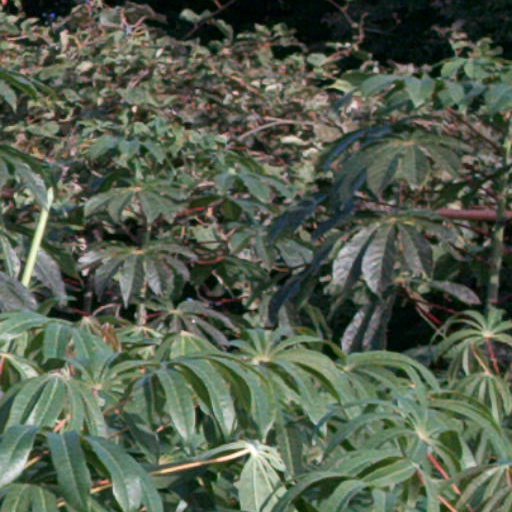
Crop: cassava